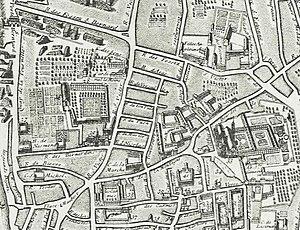
Plan partiel de 1713 de Jaillot ou apparaissent les rues qui seront supprimées lors du percement, à Paris, de la rue des École et de la rue Monge
La rue des Écoles est une voie du 5ᵉ arrondissement de Paris.